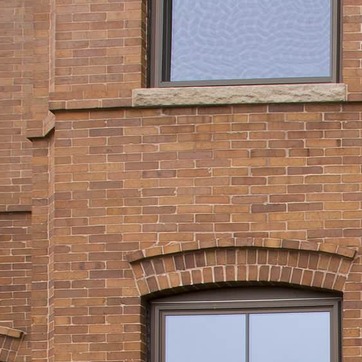
Material: brick